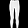
Label: Trouser